Thomas Coke, 1st Earl of Leicester (seventh creation)

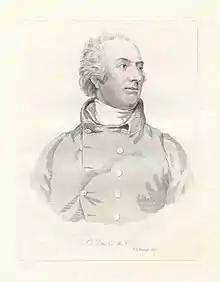
Coke in 1817

Jane Dutton, Coke's wife, gave birth to their first child in 1777, a daughter named Jane. Two more daughters followed; Anne Margaret in 1779, and Elizabeth in 1795, before Jane's death in 1800. Jane was married to Charles Nevison Howard, Viscount Andover, on 21 June 1796, but on 11 January 1800 Andover died in a shooting accident on the Holkham estate. Jane remarried to Henry Digby in 1806, and they had 11 children.